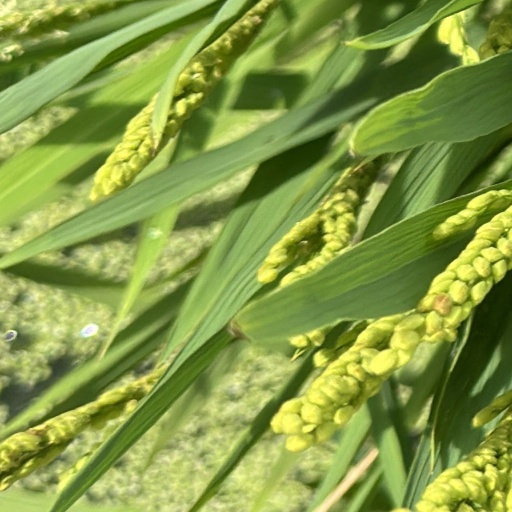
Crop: rice